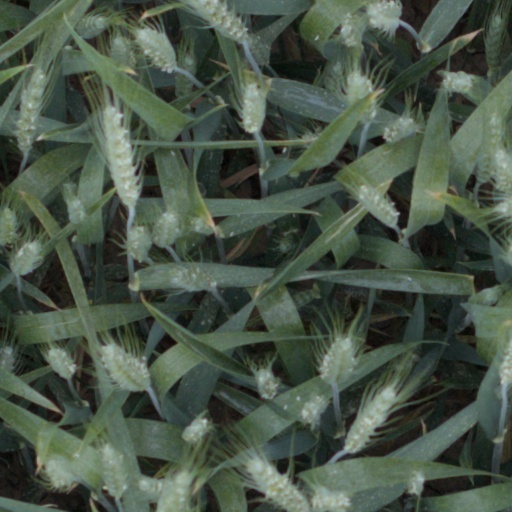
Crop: wheat